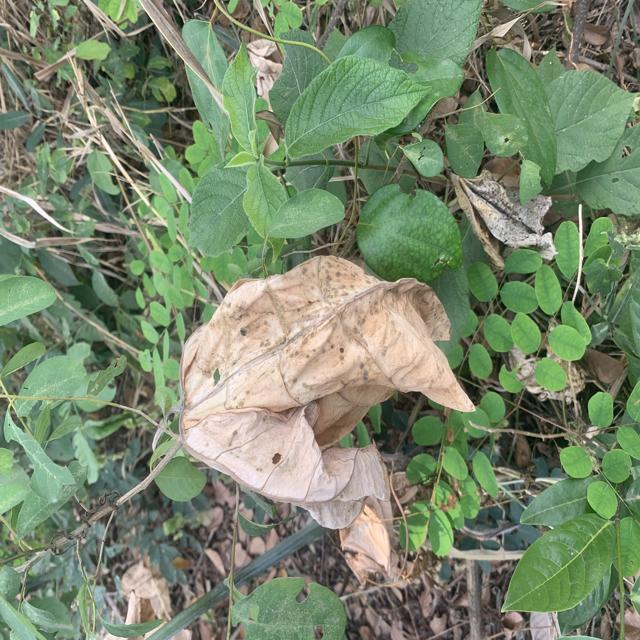
Label: Late_Blight